Twin Oaks (Washington, D.C.)

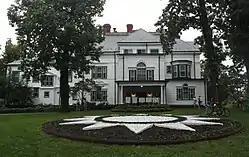
Rear of Twin Oaks

Twin Oaks is a 17-acre estate located in the Cleveland Park neighborhood in Washington, D.C., United States. It was the residence of nine Republic of China ambassadors to the United States before the United States broke off diplomatic ties with the Republic of China on Taiwan in 1979. The estate is bounded by Macomb street in the north, 33rd Place NW and residences in the west, Woodley and Klingle roads in the south, and in the east by former Tregaron Estate (formerly part of Twin Oaks, now the site of the Washington International School and Tregaron Conservancy).